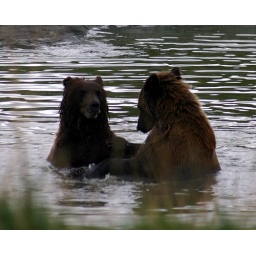
brown bears in water1